Tooro Kingdom

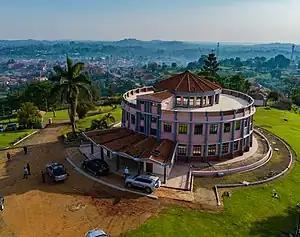
Aerial view of the Tooro Palace at Karuzika Hill overlooking Fort Portal Town

The Austrian painter Friedensreich Hundertwasser (1928–2000) spent some time there in the 1960s where he painted a number of works and named them after the kingdom.